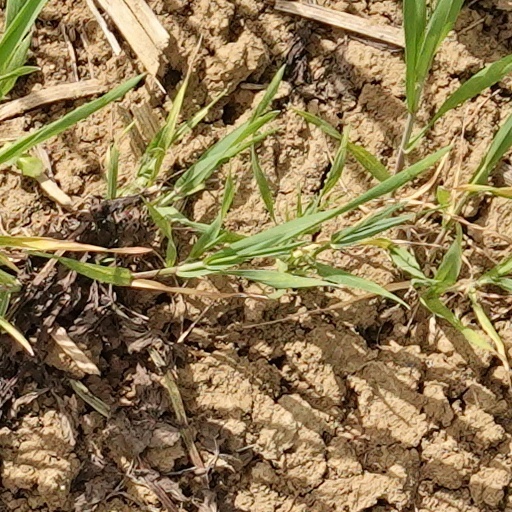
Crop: wheat